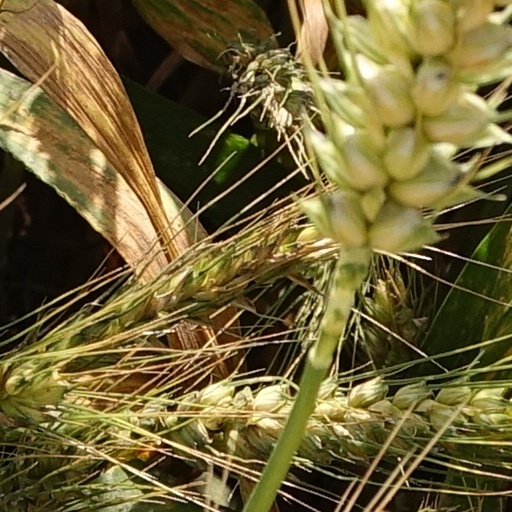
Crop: wheat